Désiré Tagro

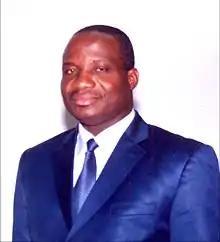
Désiré Tagro in 2008.

Désiré Asségnini Tagro (27 January 1959 in Issia Department – 12 April 2011) was an Ivorian politician who served as the Minister of the Interior and chief of staff for Ivorian President Laurent Gbagbo during the 2010–2011 Ivorian crisis. Tagro was a top ally of Gbagbo.